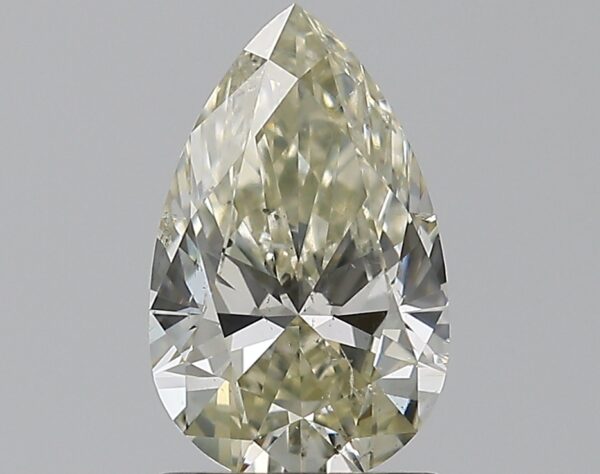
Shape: pear
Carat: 1.2
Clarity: SI1
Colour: N
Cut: EX
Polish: EX
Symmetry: EX
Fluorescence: F
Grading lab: GIA
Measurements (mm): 9.35 x 5.84 x 3.54